Total contact casting

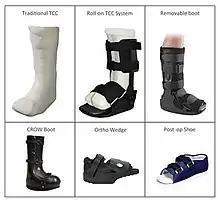
Figure 2 — Examples of off-loading devices

A recent Cochrane review of off-loading devices found that non-removable, pressure-reducing casts were the most effective off-loading devices for DFUs. Although another recent review of the efficacy of different off-loading techniques and devices highlighted a paucity of clinical evidence for many.